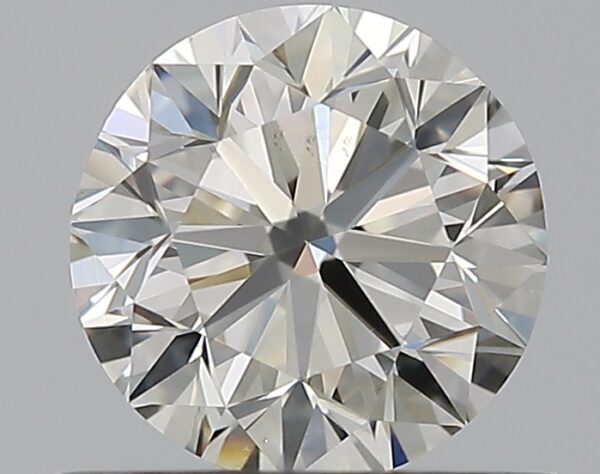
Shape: round
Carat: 0.7
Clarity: VS2
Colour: I
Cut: GD
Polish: EX
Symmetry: VG
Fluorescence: F
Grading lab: GIA
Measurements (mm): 5.48 x 5.51 x 3.55